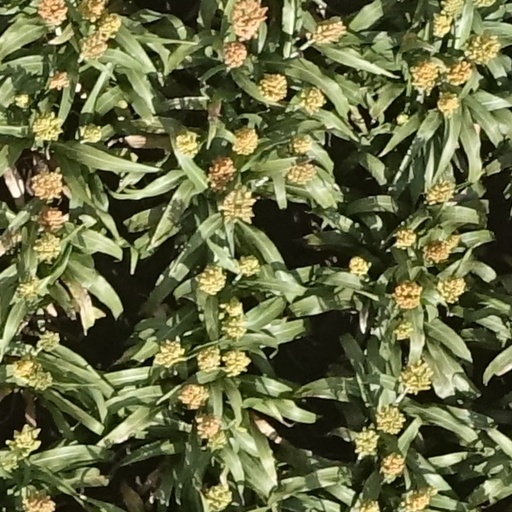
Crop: sorghum